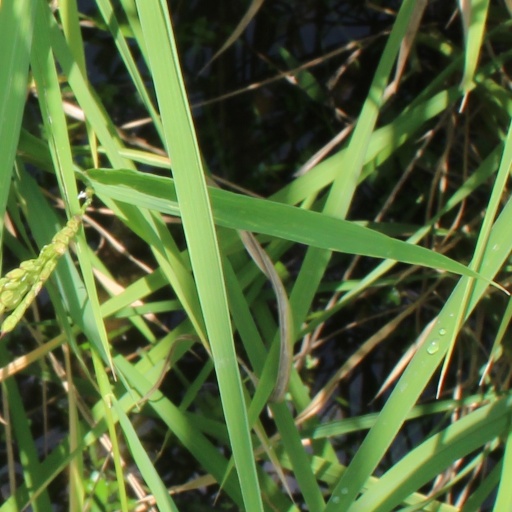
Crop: rice